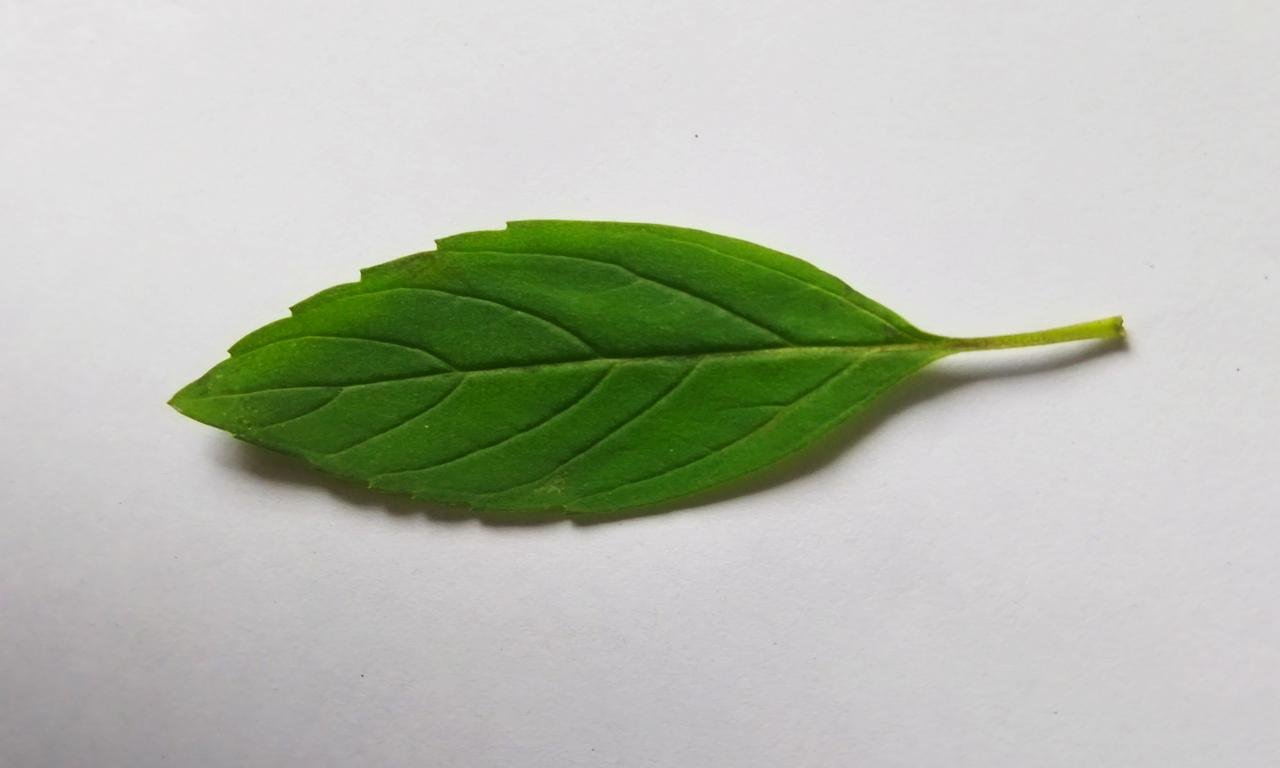
Label: Fresh